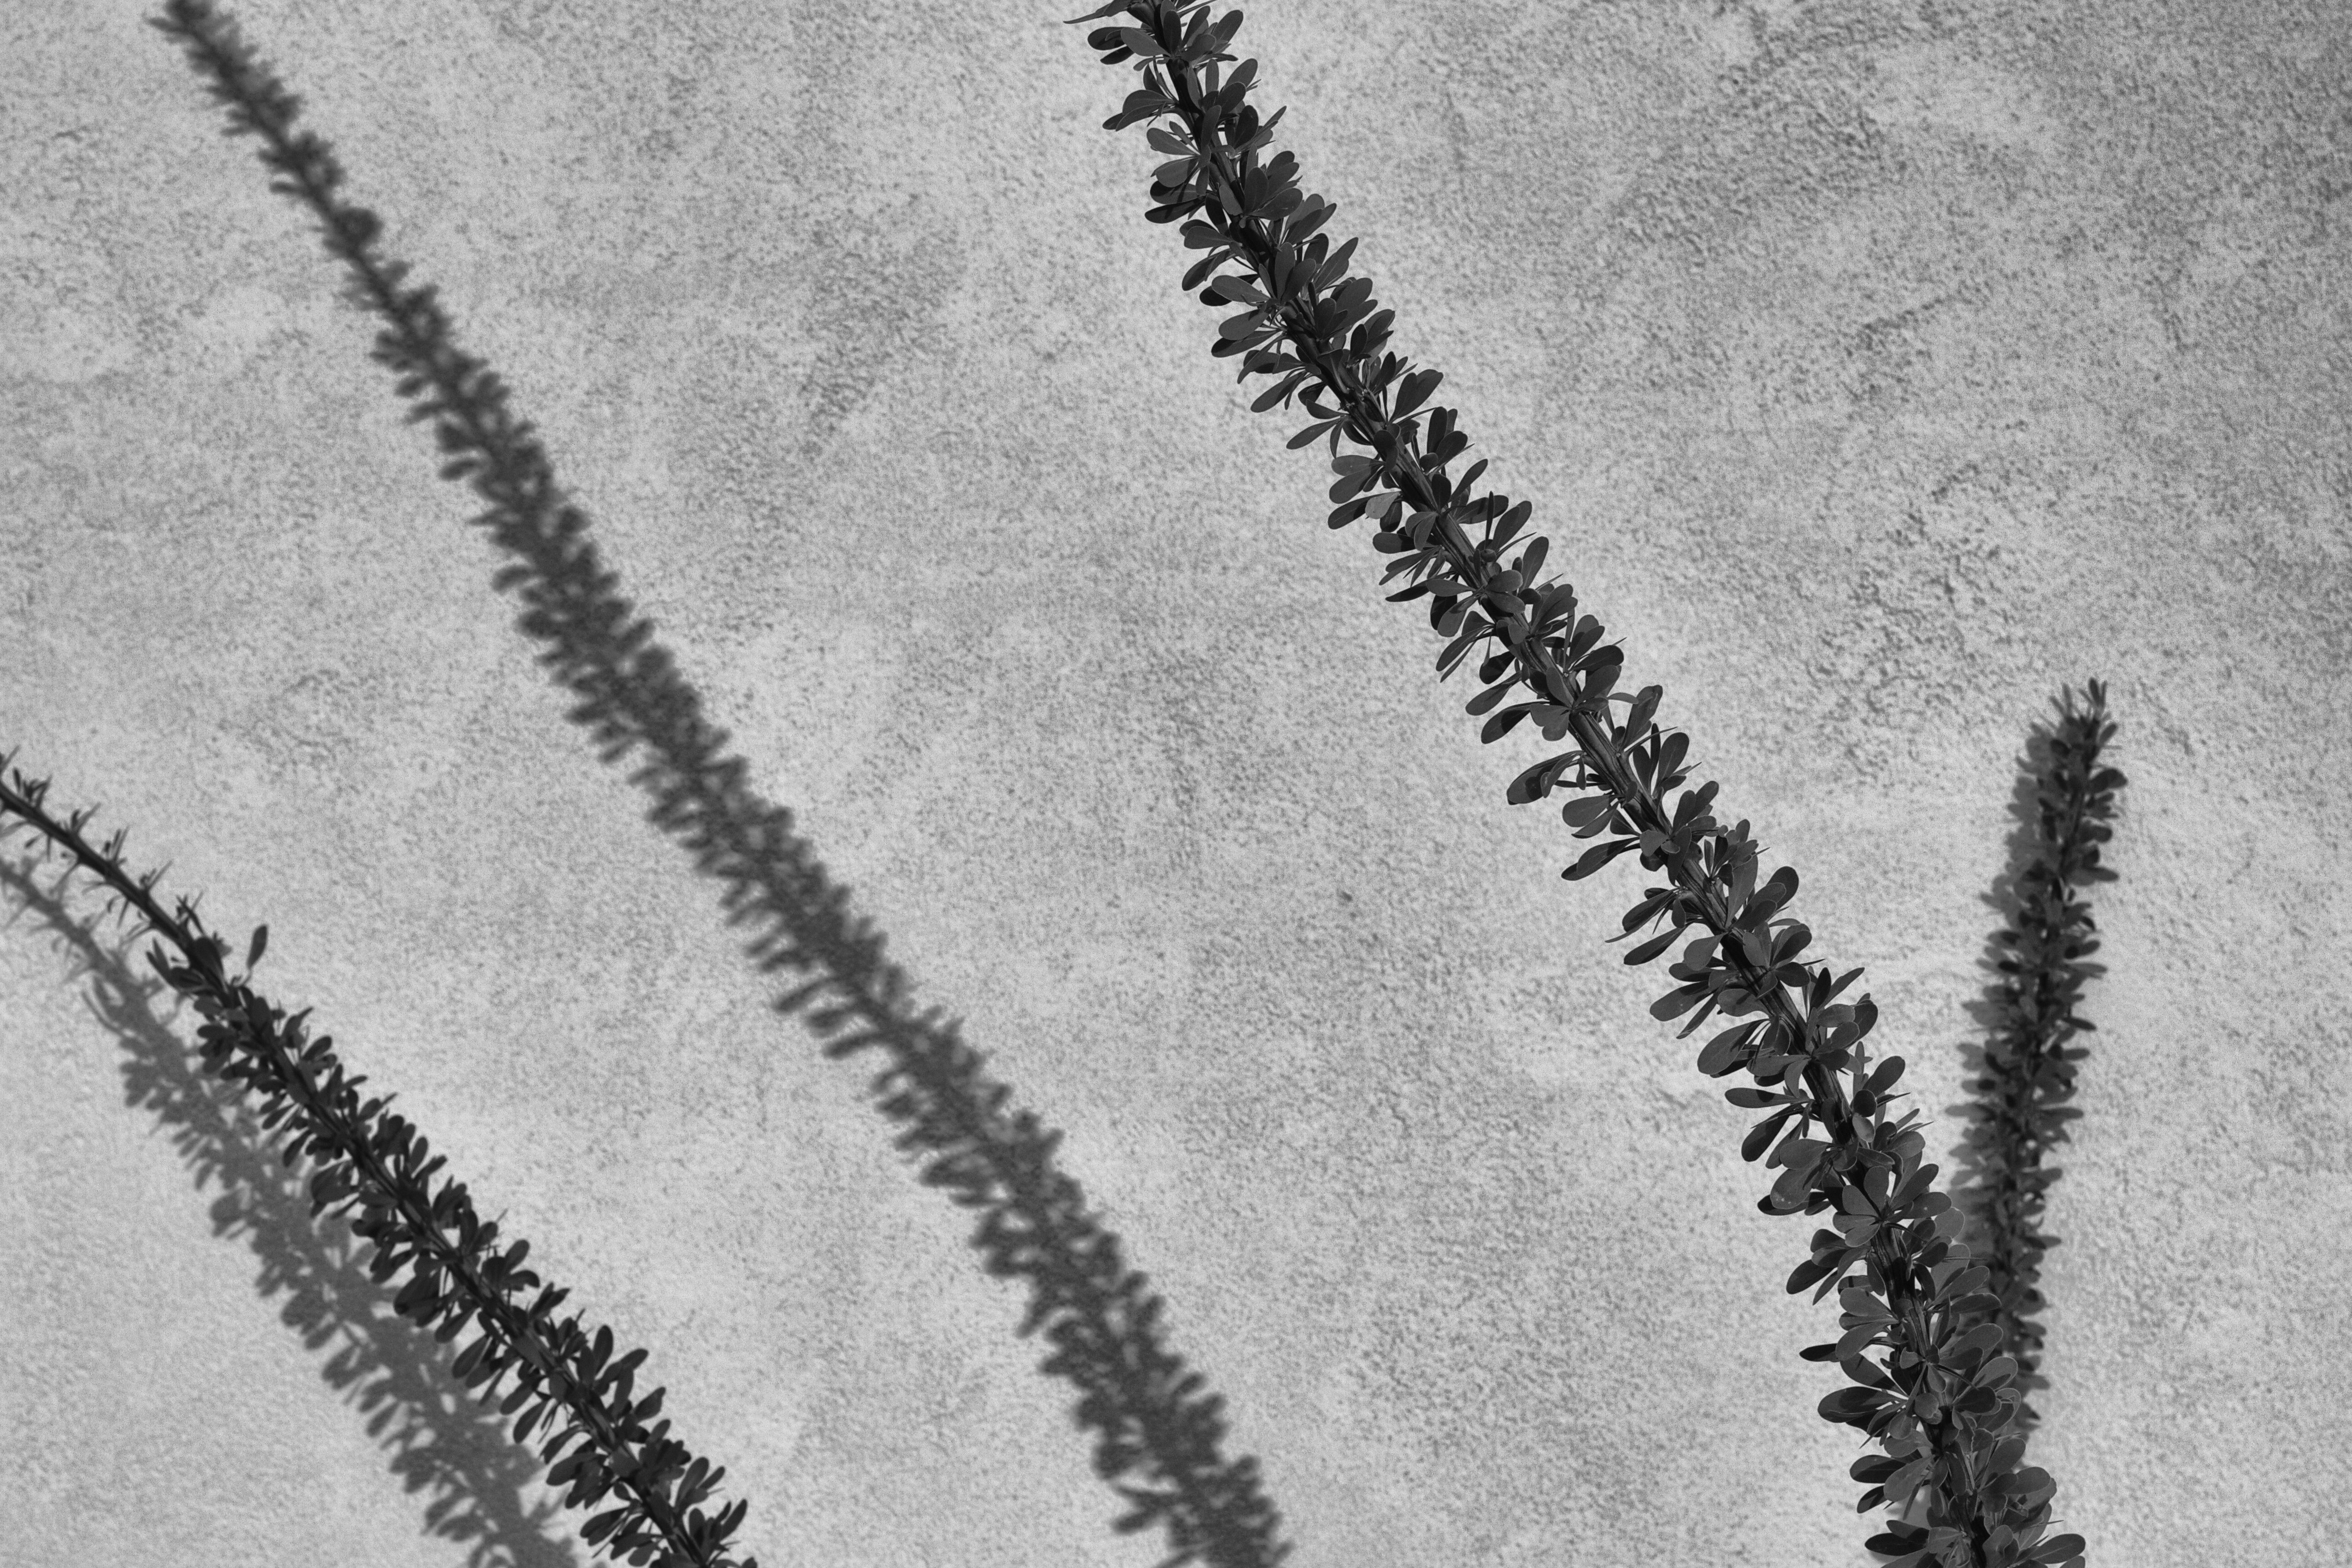
black and white, line, shadow, monochrome, bw, drawing, monochrome photography